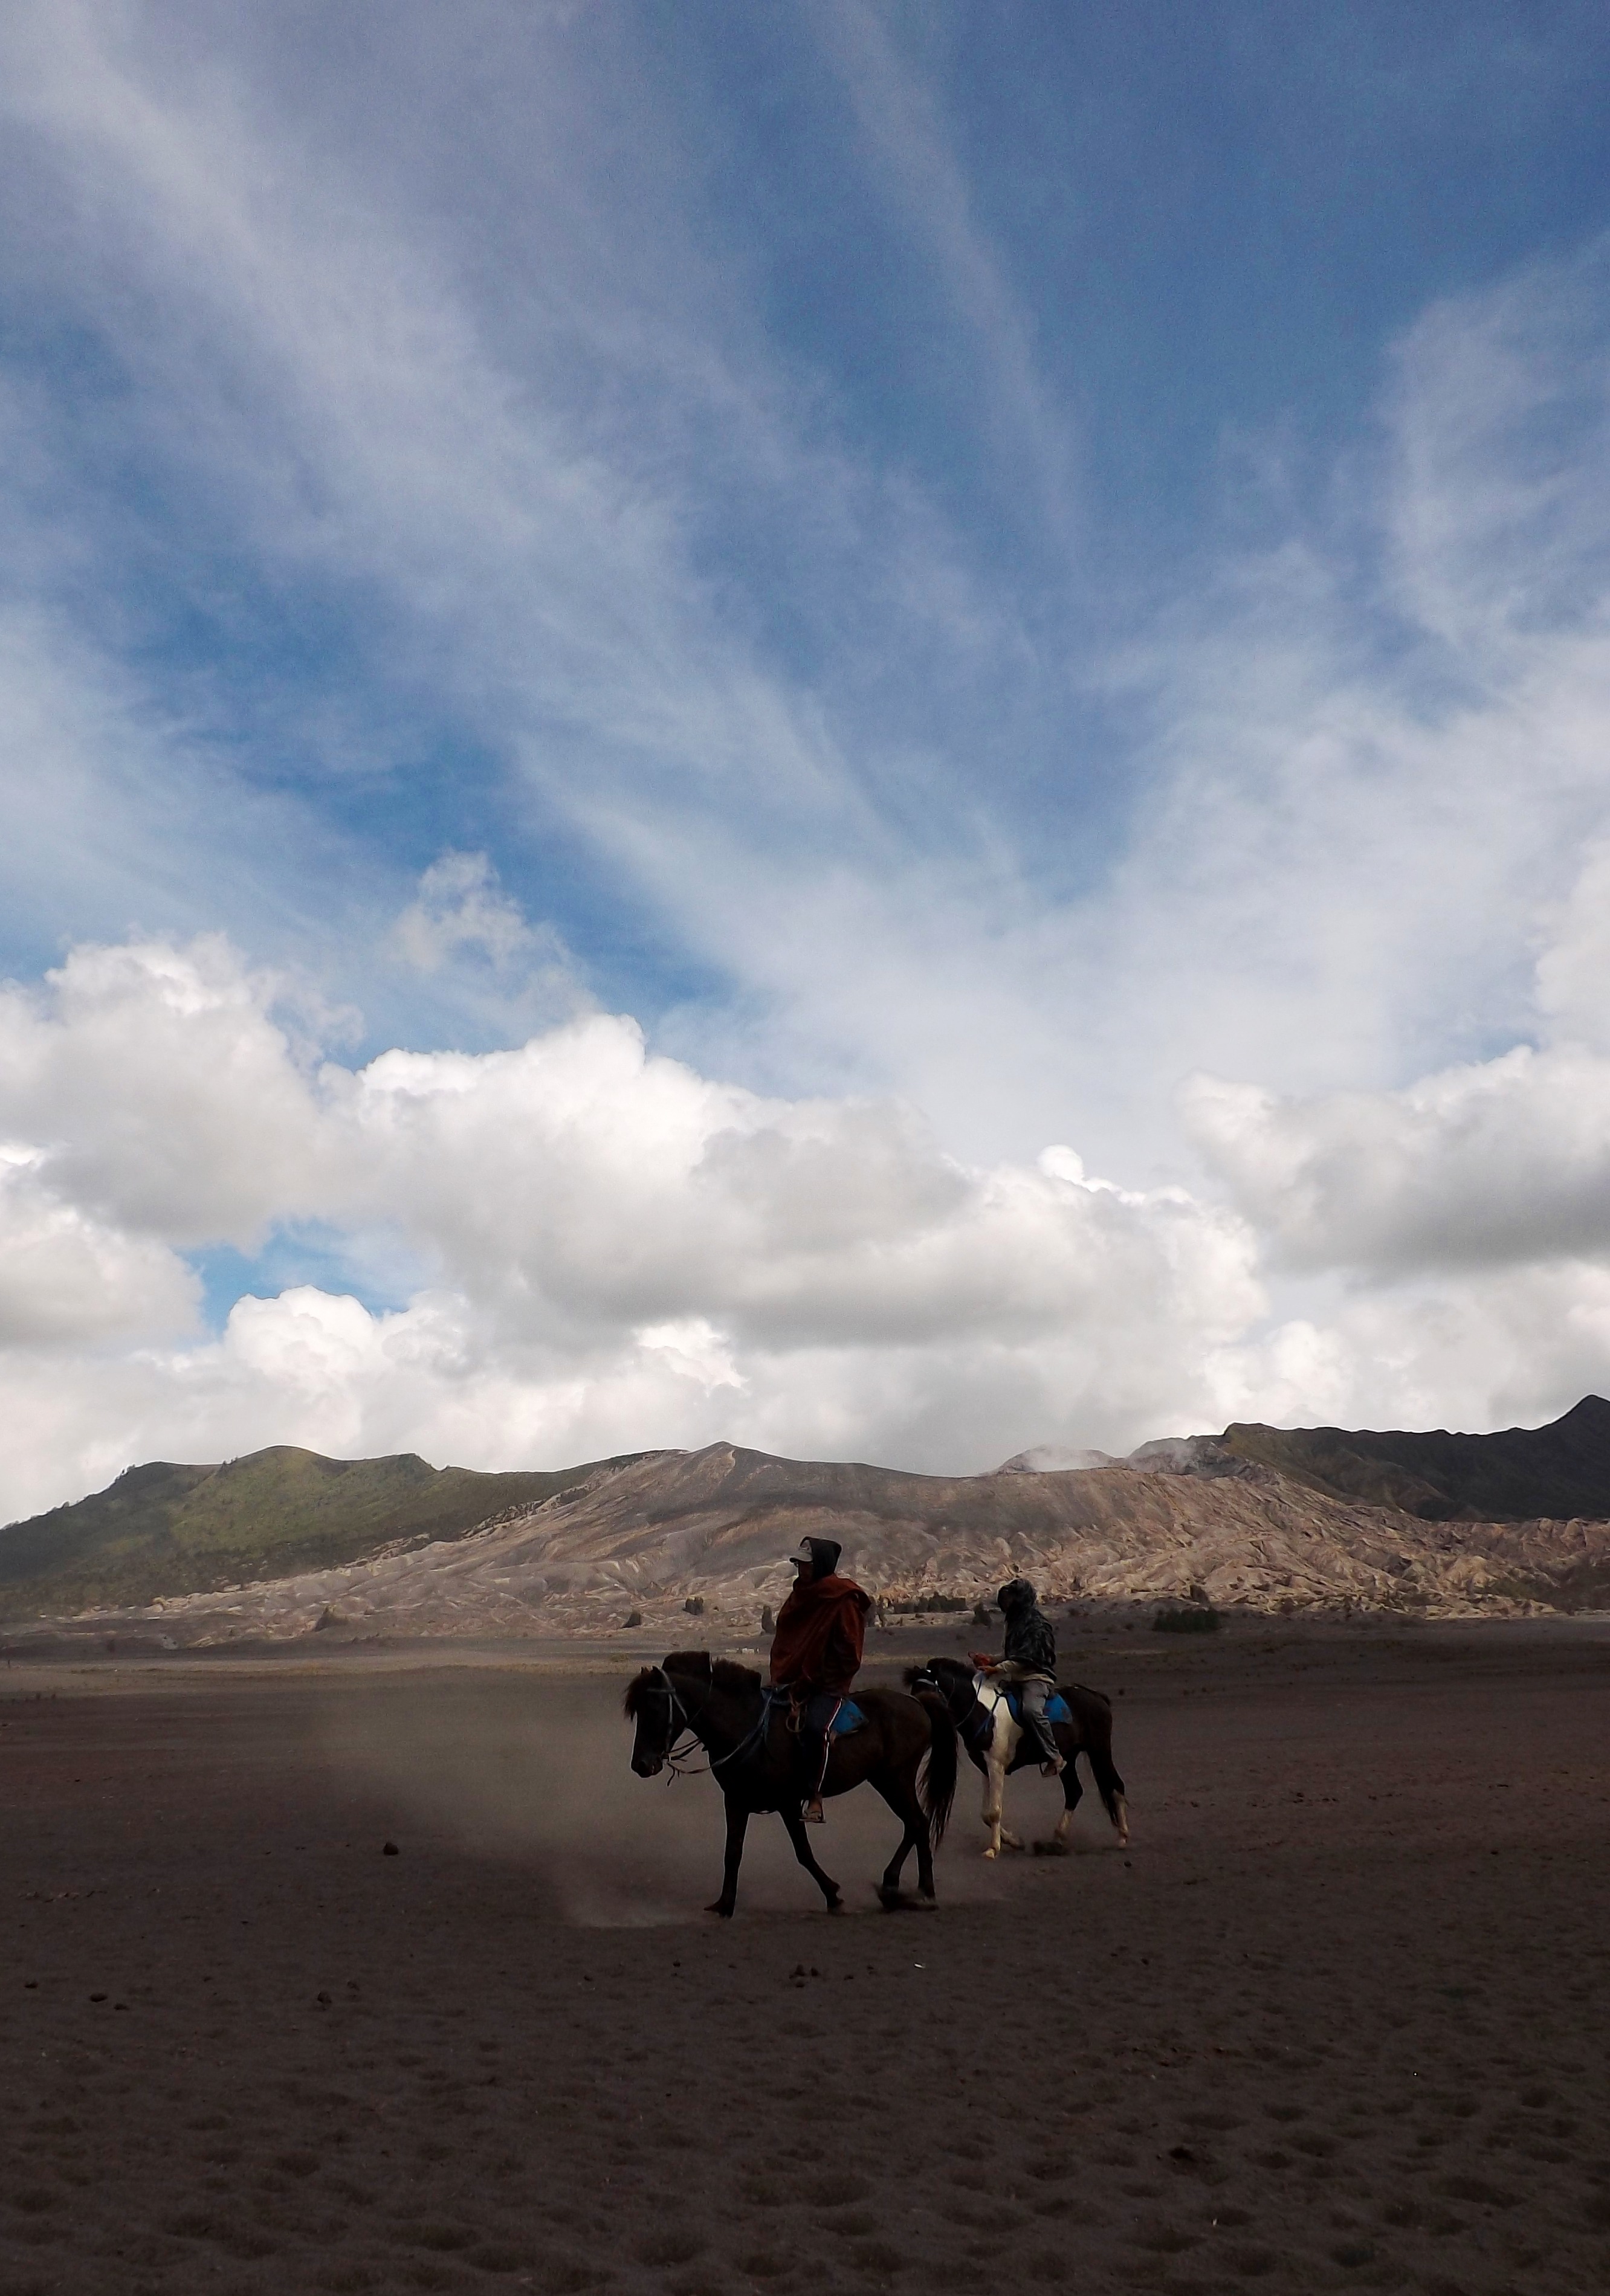
landscape, sea, nature, sand, horizon, mountain, cloud, people, sky, desert, natural, human, beautiful, famous, indonesia, java, steppe, landform, vulcano, bromo, east java, gunung, natural environment, detisnations